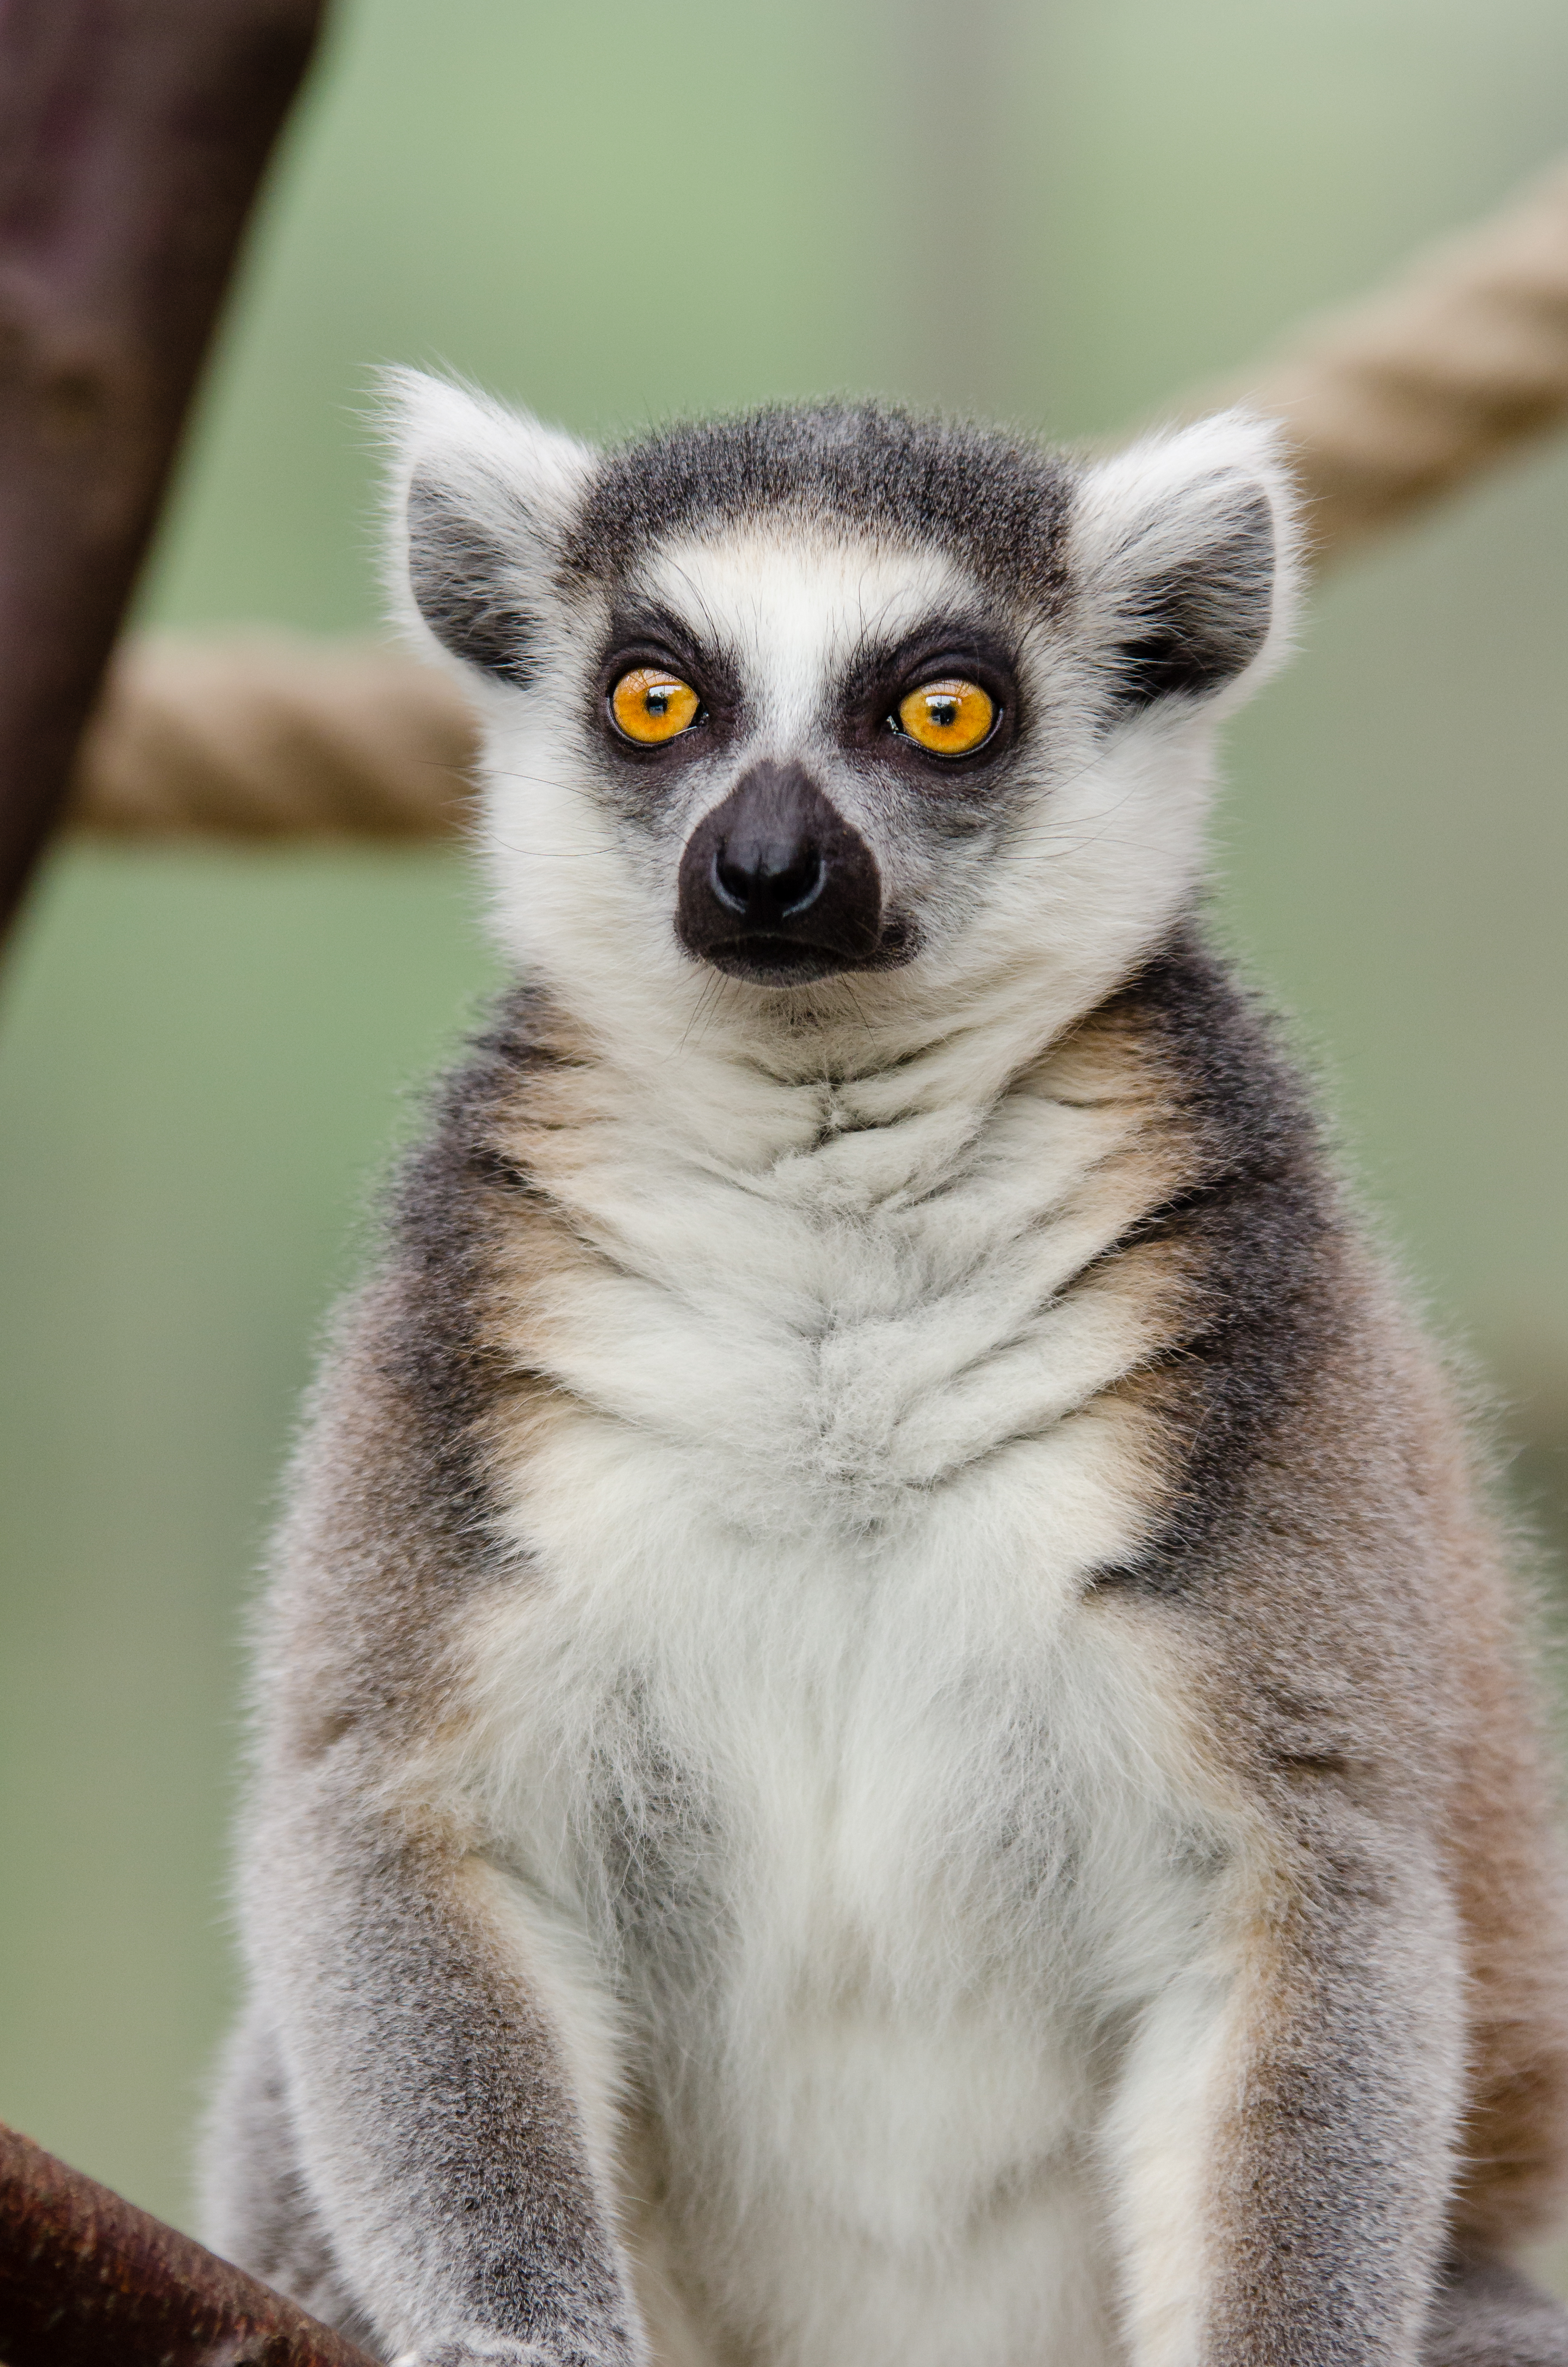
animal, wildlife, zoo, mammal, fauna, primate, close up, whiskers, madagascar, vertebrate, lemur